Musicians of the kingdom of Mysore

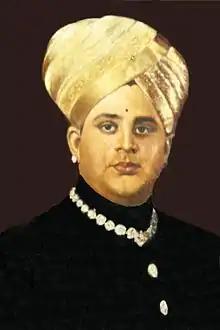
Maharaja Jaya Chamaraja Wodeyar

This period, as during the time of the predecessor king, was an important era of music in Mysore, especially for Kannada compositions. The King himself was educated in Kannada, English, Sanskrit, the sciences and was knowledgeable in Tamil and Urdu as well. He was well versed in playing musical instruments including the veena, violin, mridangam, nagaswara, sitar, and harmonium as well as Western instruments such as the saxophone and piano. He encouraged his musicians to compose in the Carnatic, Hindustani and Western styles. During this period, Veena Subramanya Iyer wrote an important treatise on music in Kannada, dealing with both its theoretical and practical aspects, called "Sangeeta Samayasara" which was published in 1915. A very influential musician, academic and composer of this period was Harikeshanallur Dr. L. Muthiah Bhagavatar. A native of Tirunalveli (in modern Tamil Nadu), he was a scholar in Sanskrit and was trained in music by Samabasiva Iyer in Tiruvayyar. He was appointed court musician at Mysore in 1927 and was honoured by kings and notables alike. He was given the title "Gayaka Shikamani" by his patron King Krishnaraja Wodeyar IV. To this famous musician are credited one hundred and eight "Chamundeswari kritis" in Kannada, one hundred and eight "Shivashtottara" compositions in Sanskrit, an important treatise on music in Tamil called the "Sangeeta Kalpadrumam", and a biography in Sanskrit on the life, achievements and contributions of Tyagaraja to Carnatic music called "Srimat Tyagaraja Vijaya". He wrote a total of over four hundred compositions in all, in Sanskrit, Kannada, Telugu and Tamil under the pen name "Harikesha" and started the "Tyagaraja Sangeeta Vidyalaya" ("Tyagaraja School of Music") in 1920. For his accomplishments, he was given the title of "Sangeeta Kalanidhi" by the Madras Music Academy and received an honorary Doctor of Letters degree from the University of Travencore. Muthiah Bhagavatar died in Mysore in 1945 and is considered one of the most important composers of the post- Tyagaraja period.